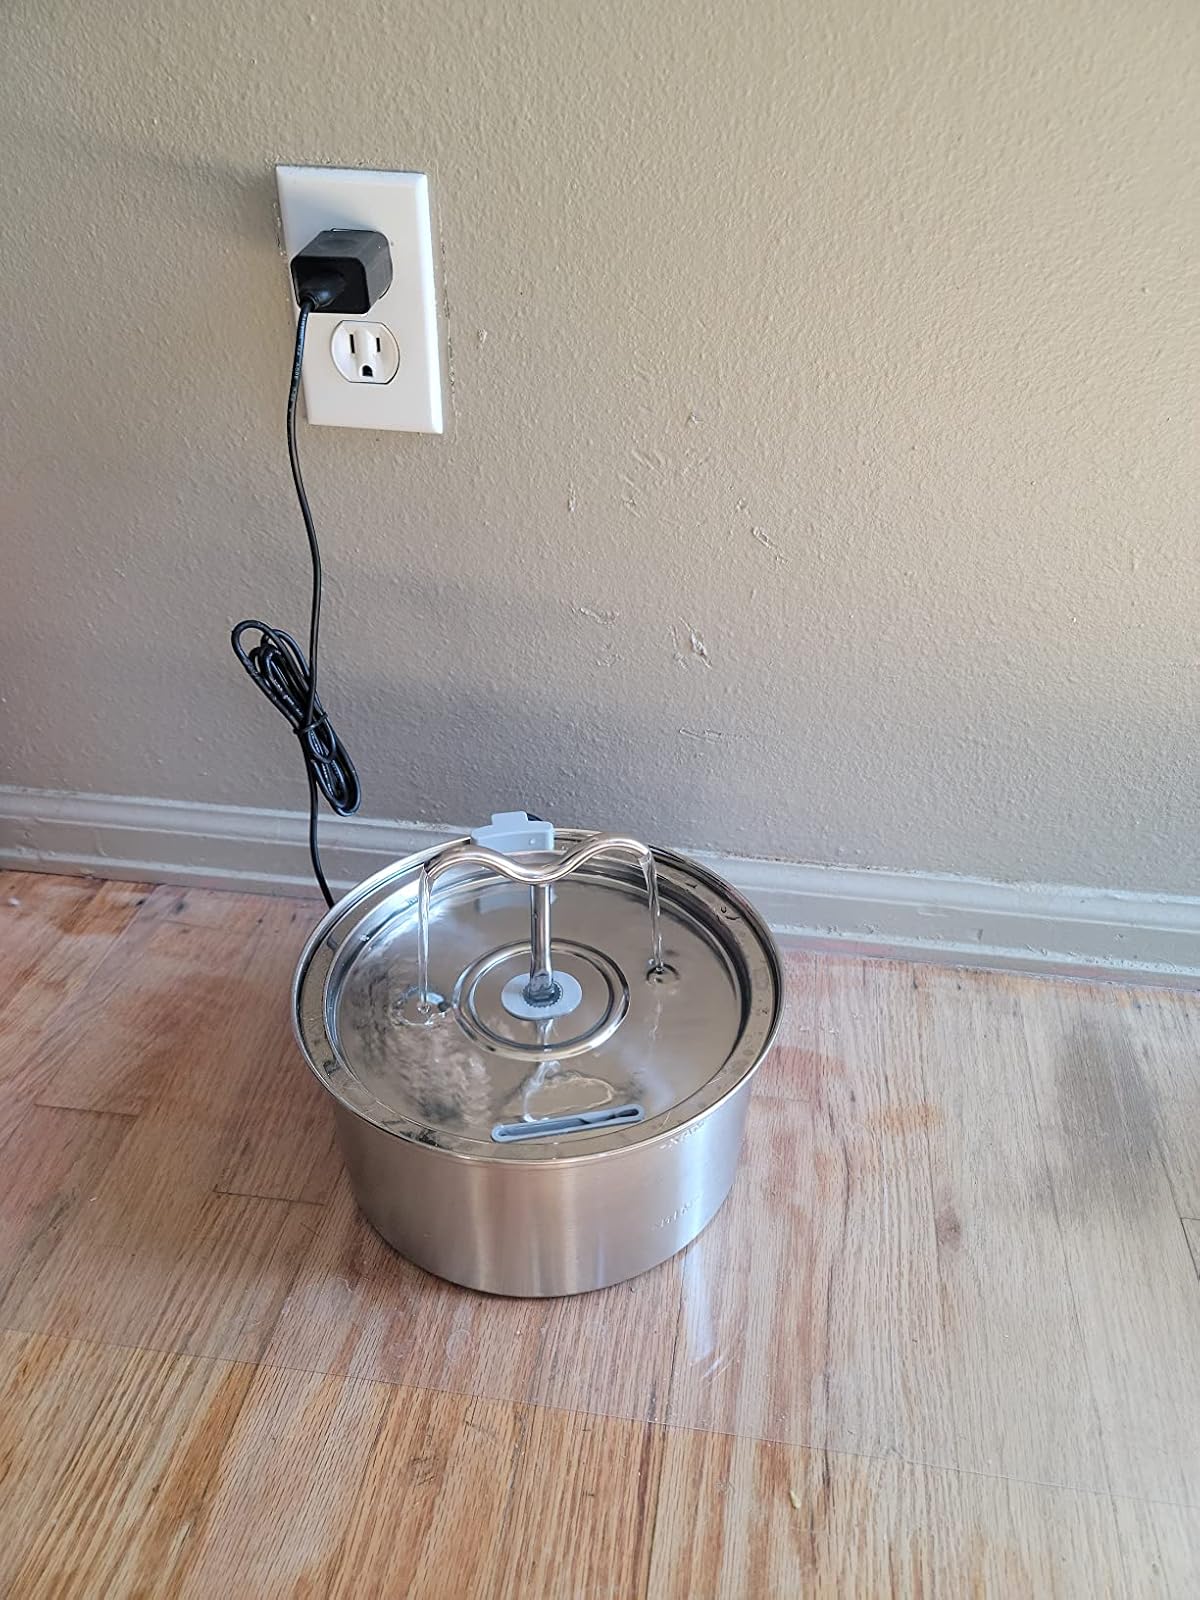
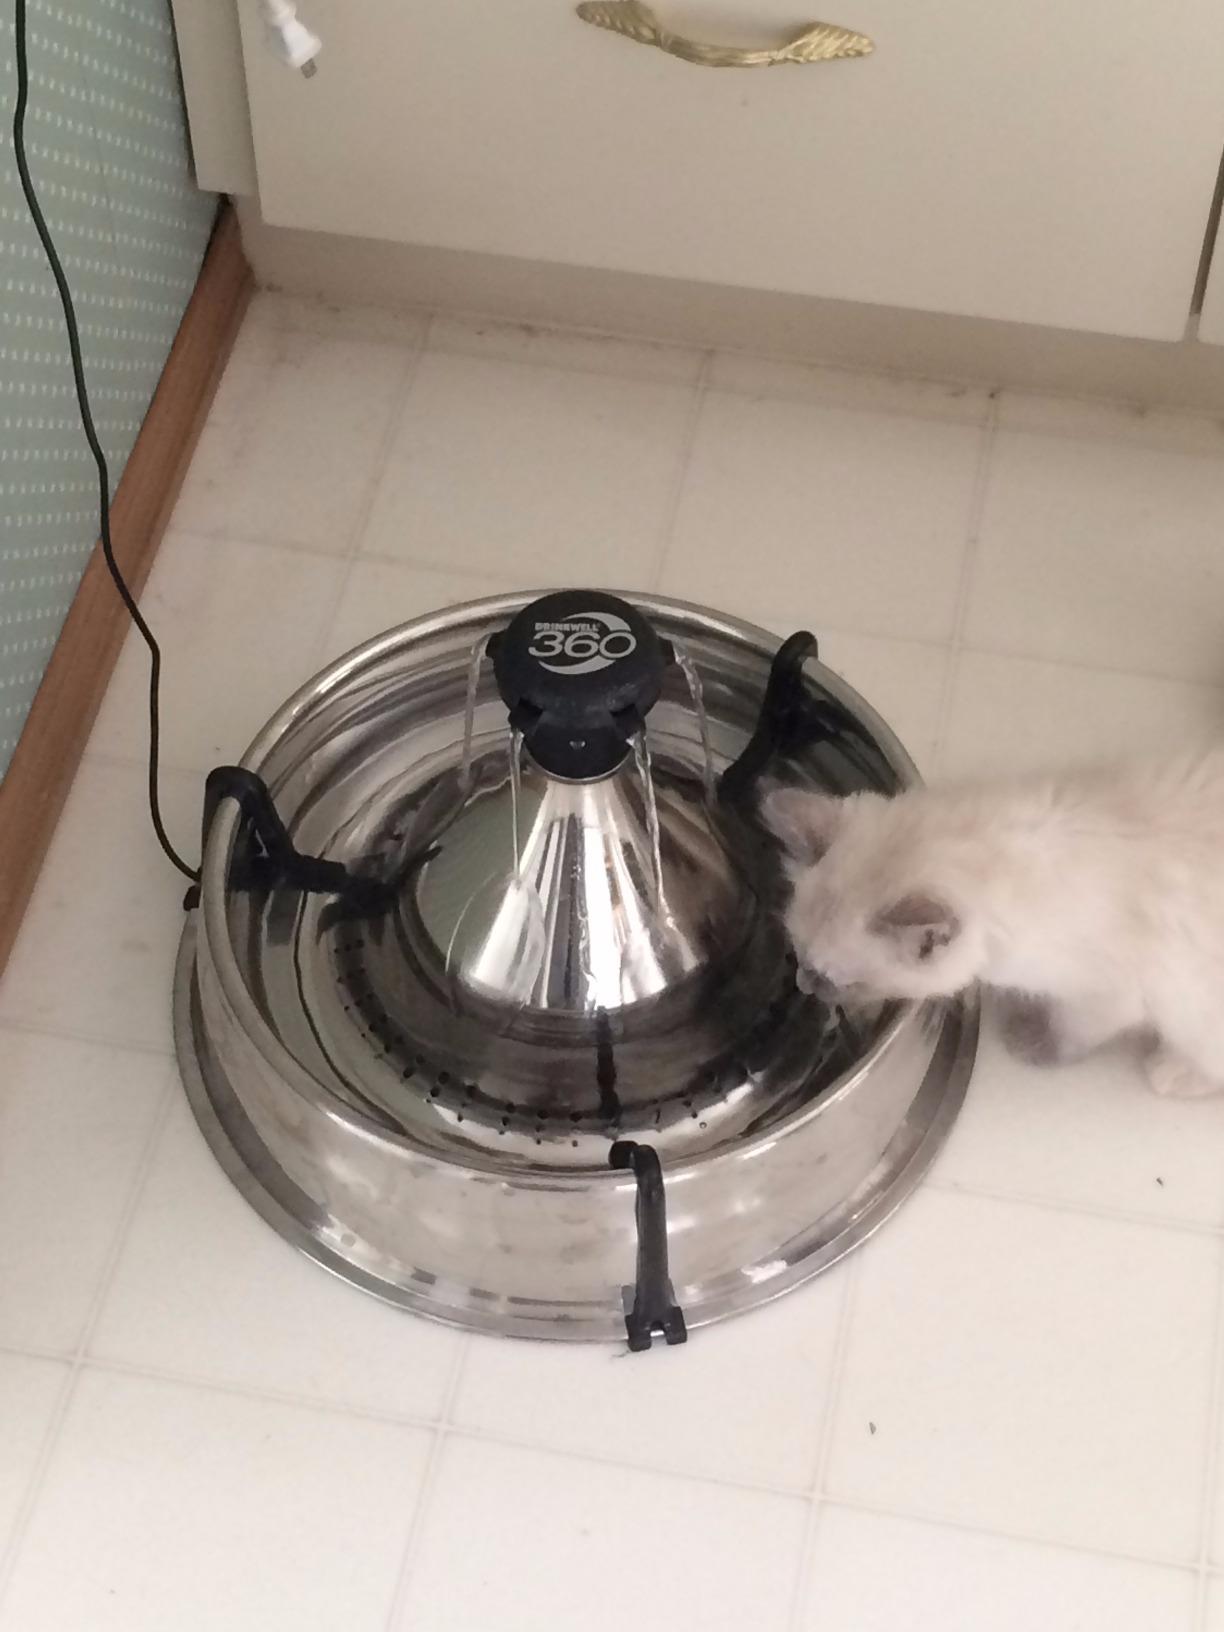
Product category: items_bowl
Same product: no